Sigurd Eldegard

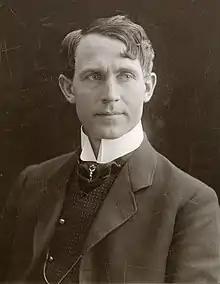
Eldegard 1907–1910

Sigurd Eldegard (10 July 1866 – 30 January 1950) was a Norwegian actor, playwright and theatre director.